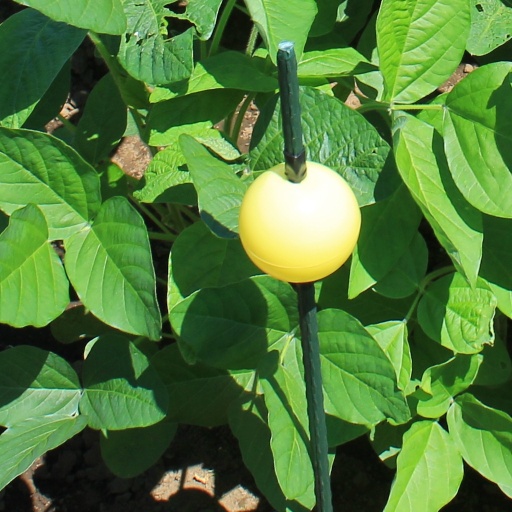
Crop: soybean